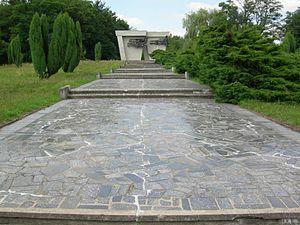
Monuments à la mémoire des prisonniers de guerre de la deuxième guerre mondiale à Łambinowice (Lamsdorf).
Le camp de prisonniers de Lamsdorf était situé en Haute-Silésie en l'Allemagne d'avant 1945, dans le village de Lamsdorf qui s'appelle aujourd'hui Łambinowice dans le voïvodie Opolskie à l'ouest de la ville d'Opole. Il s'agissait de l'un des plus grands camps de prisonniers de la Seconde Guerre mondiale où des prisonniers de nombreuses nationalités ont été internés.